Roman Catholic Diocese of Charlotte

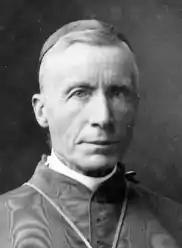
Archbishop Gibbons (circa 1900)

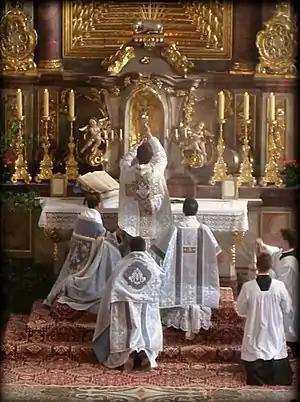
Celebration of Tridentine Mass (2012)

On March 3, 1868, Pope Pius IX erected the Vicariate Apostolic of North Carolina, removing North Carolina from the Diocese of Charleston. At that time, the pope appointed James Gibbons from the Archdiocese of Baltimore as the first vicar apostolic.